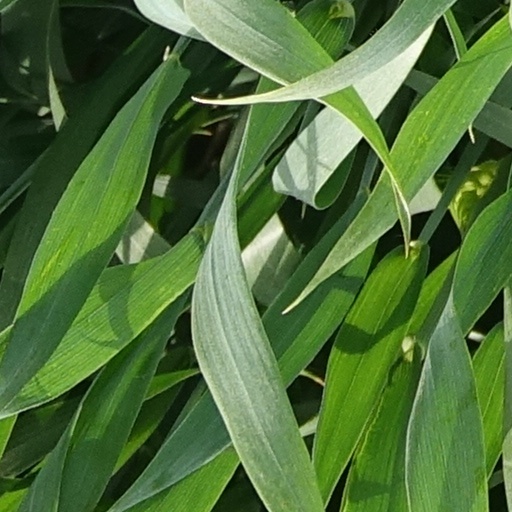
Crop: wheat